French Revolutionary Wars

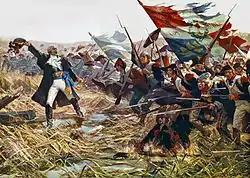
The armies of the Revolution at Jemappes in 1792. With chaos internally and enemies on the borders, the French were in a period of uncertainty during the early years of the Revolutionary Wars. By 1797, however, France dominated much of Western Europe, conquering the Rhineland, the Netherlands, and the Italian peninsula while erecting a series of sister republics and puppet states stretching from Spain to the German heartland.

In Italy, the Austrians under General Michael von Melas attacked first, and by the third week in April had advanced to the Var, with Masséna and half his army in Genoa besieged by land, by the Austrians and under tight blockade by the Royal Navy. In response Berthier moved – not to the threatened frontier, but to Geneva – and Masséna was instructed to hold Genoa until 4 June. The Army of the Reserve was joined by Napoleon, and in mid-May set out to cross the Alps to attack the Austrian rear. The bulk of the army crossed by the Great St Bernard Pass, still under snow, and by 24 May 40,000 troops were in the valley of the Po. Artillery was man-hauled over with great effort and ingenuity; however an Austrian-held fort on the Italian side (although bypassed by infantry and cavalry) prevented most of the artillery reaching the plains of Northern Italy until the start of June.